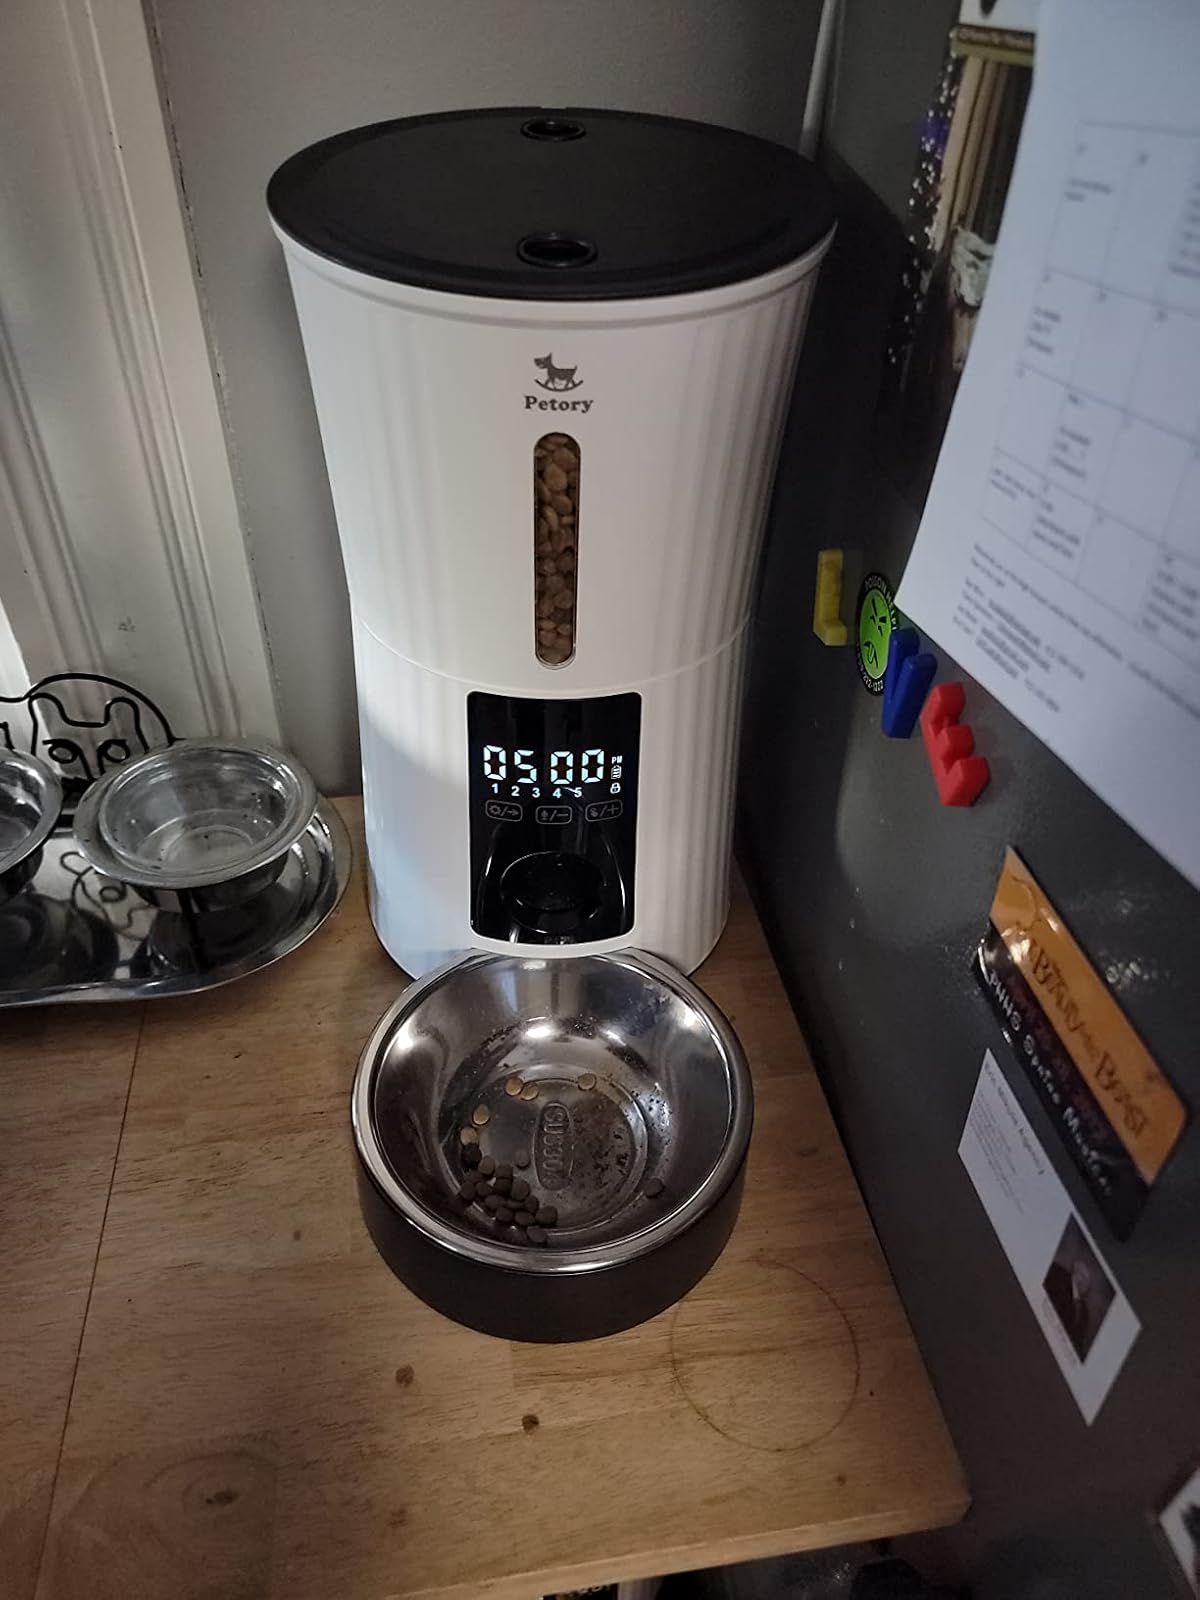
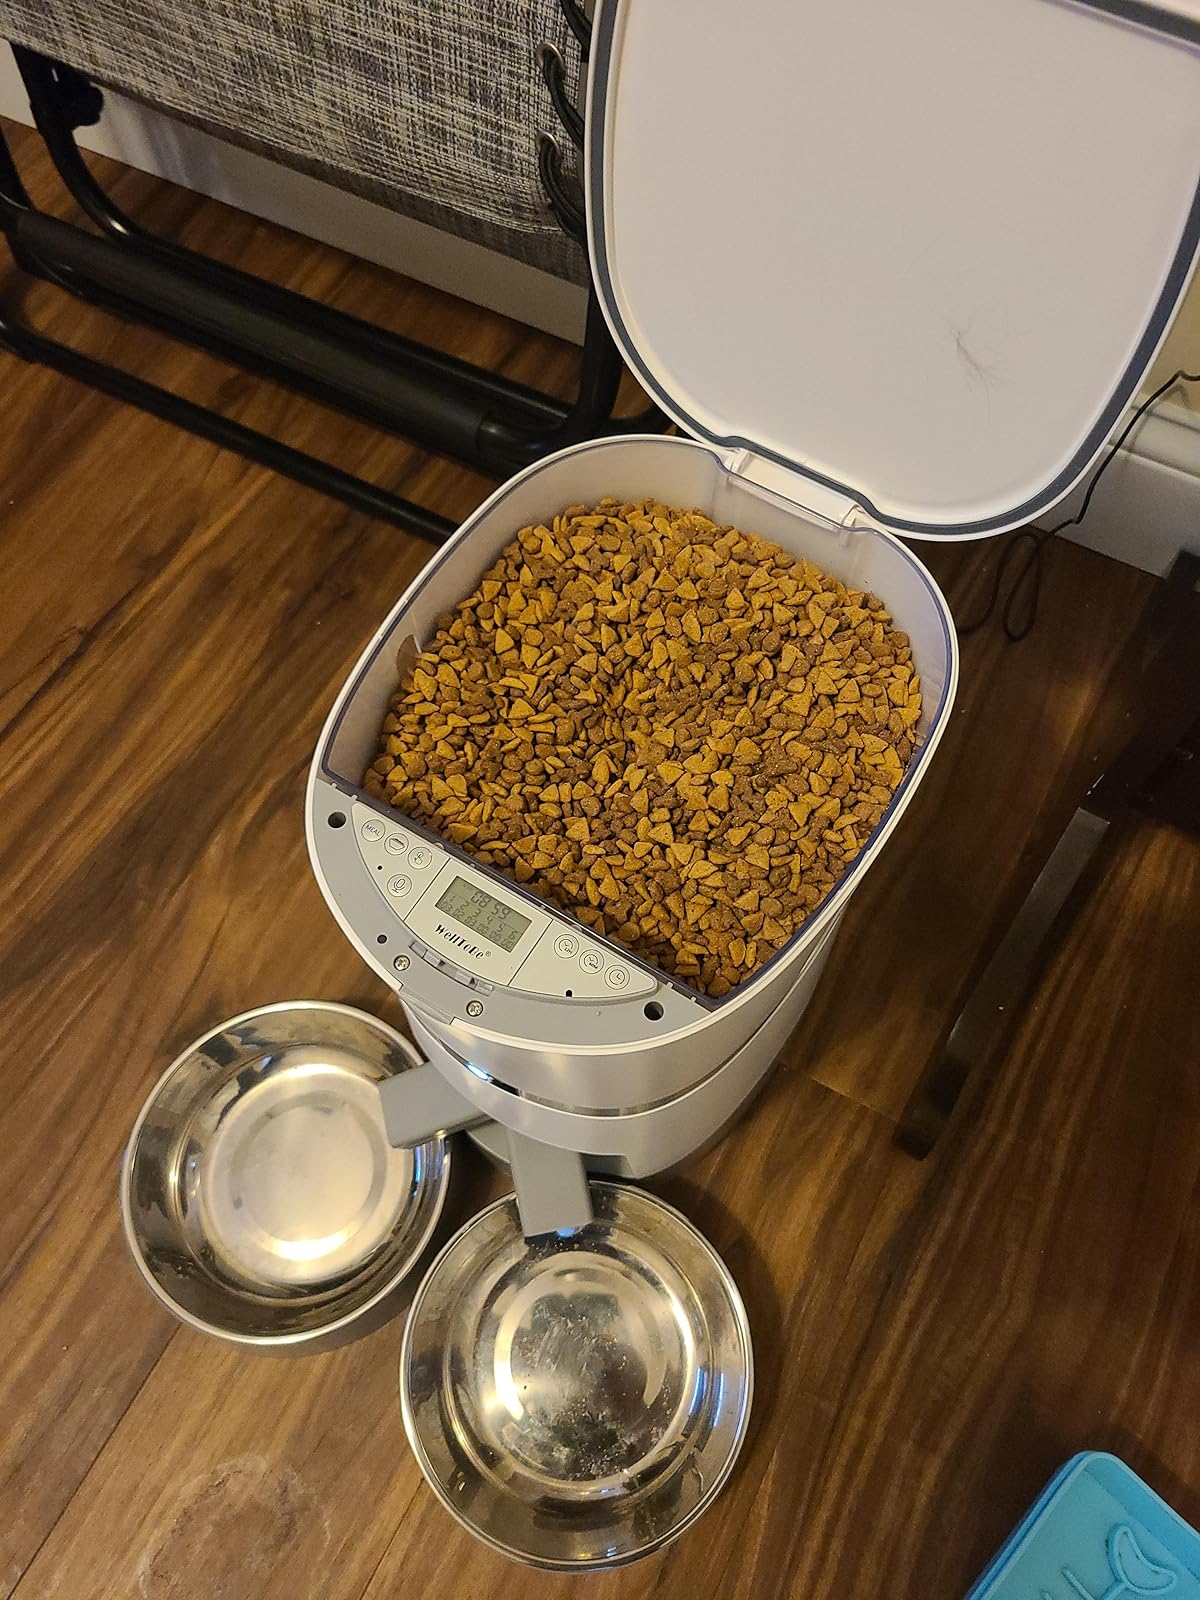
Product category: items_feeder
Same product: no